Bass Museum

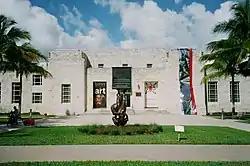
The Bass Museum of Art front façade, January 2015

The Bass Museum of Art is a contemporary art museum located in Miami Beach, Florida. The Bass Museum of Art was founded in 1963 and opened in 1964.